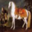
Label: horse